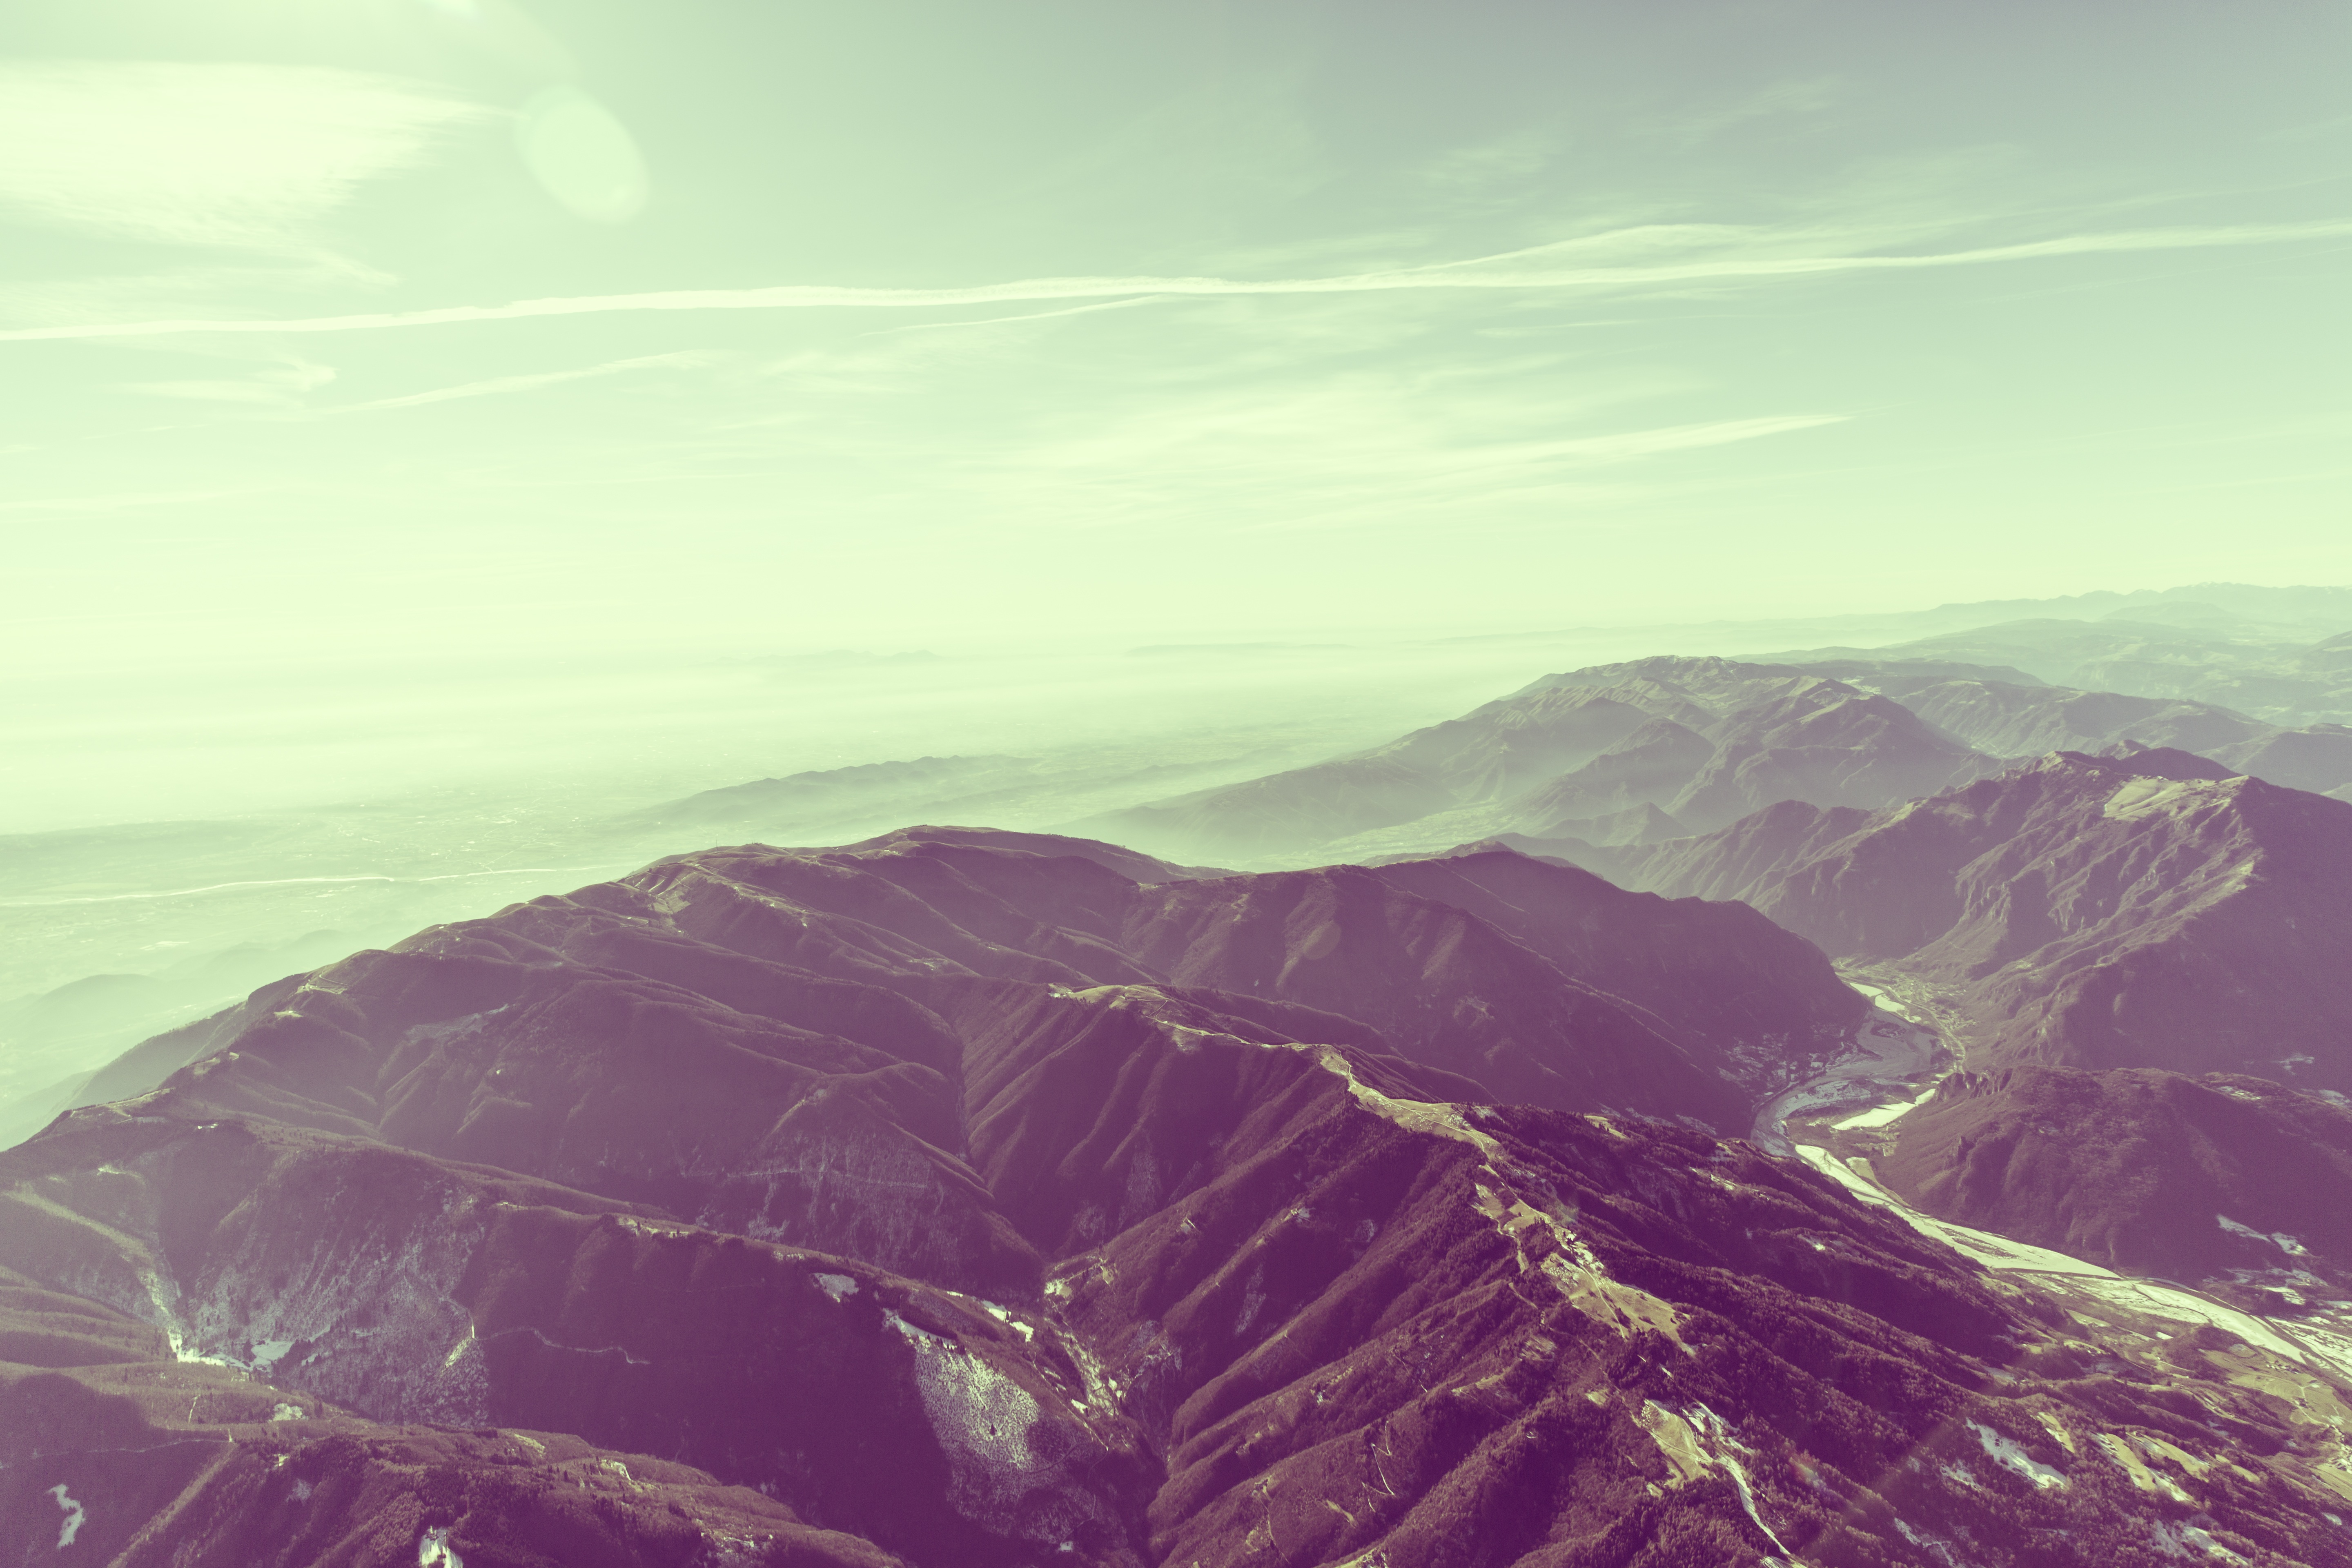
coast, horizon, mountain, cloud, sky, sunrise, hiking, vintage, sunlight, hill, dawn, mountain range, panorama, hike, flight, italy, alpine, terrain, ridge, summit, from above, austria, mountains, plateau, high mountains, tyrol, foresight, landform, south tyrol, hiking tour, main alpine ridge, geographical feature, atmospheric phenomenon, atmosphere of earth, mountainous landforms